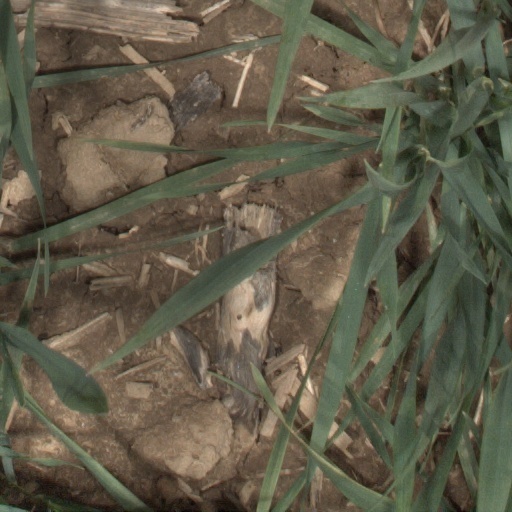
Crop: wheat